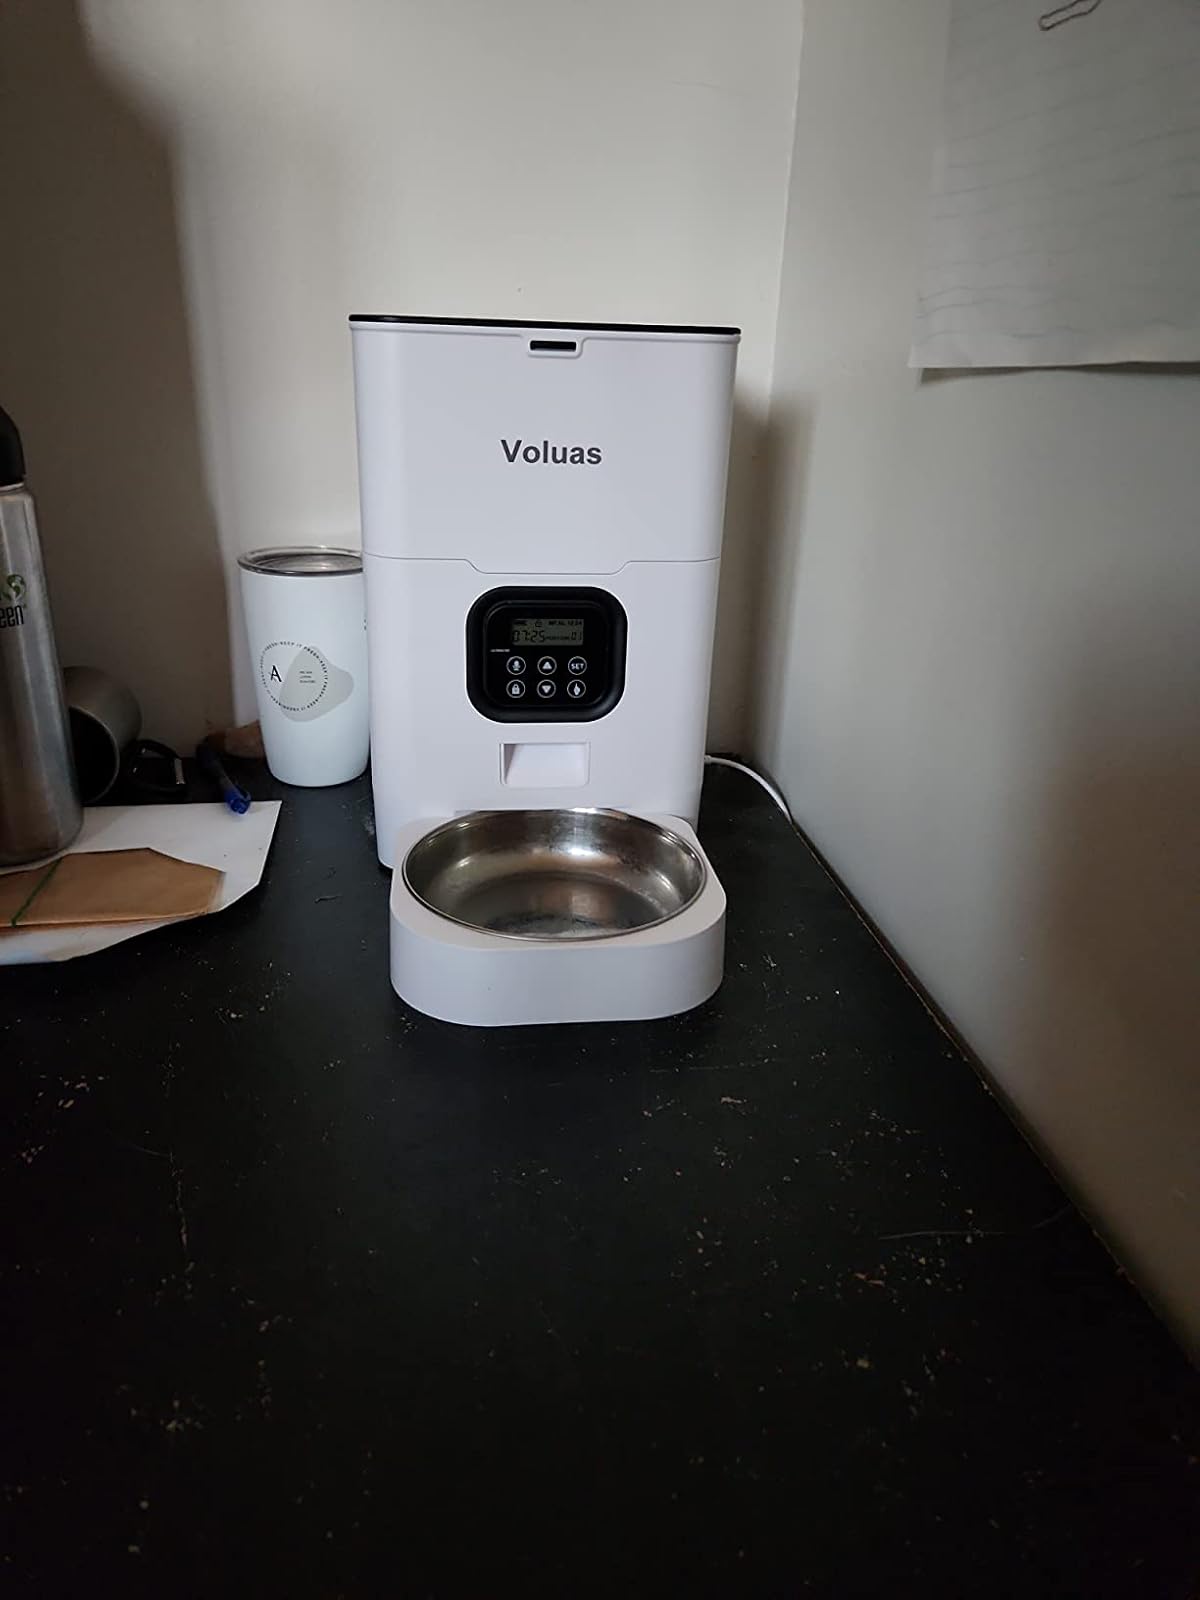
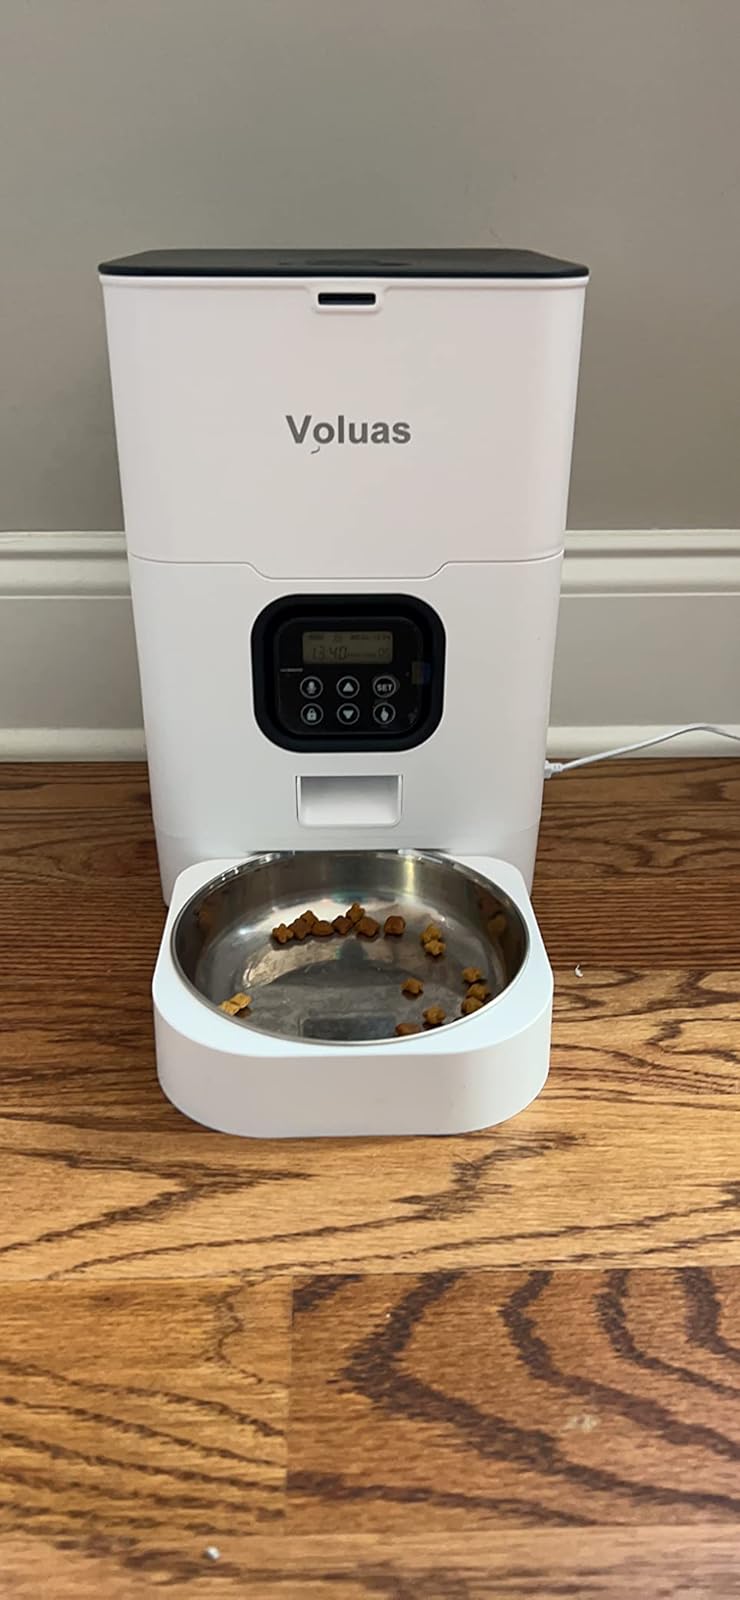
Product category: items_feeder
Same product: yes